Amtrak Thruway

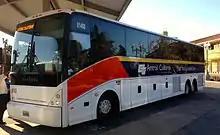
A Van Hool C2045L Amtrak California Thruway Motorcoach at the Bakersfield station

Amtrak Thruway is a system of through-ticketed transportation services to connect passengers with areas not served by Amtrak trains. In most cases these are dedicated motorcoach routes, but can also be non-dedicated intercity bus services, transit buses, vans, taxis, ferry boats and commuter rail trains.